Battle of Bréville

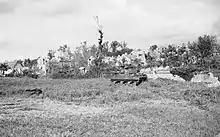
Sherman Firefly on the outskirts of the village after the battle.

At midday on 12 June the entire 3rd Parachute Brigade position came under artillery and mortar fire prior to a major attack scheduled to start at 15:00. A German battalion attacked the 1st Canadian Parachute Battalion, another supported by six tanks and self-propelled guns attacked the 9th Parachute Battalion and the 5th Black Watch. The battle for the Château cost the Black Watch nine Bren Gun Carriers and destroyed all of their anti-tank guns. Unable to resist they were forced to pull back to the Bois de Mont, joining the 9th Parachute Battalion, which was being attacked by the German armoured vehicles. One tank in front of 'B' Company was hit by two PIAT rounds, but remained in action. The tank destroyed two of 'B' company's machine-gun posts, when it was hit by a third anti-tank projectile and withdrew. The attack killed or wounded the last men in the Machine-Gun Platoon and the Anti-Tank Platoon was reduced to one PIAT detachment. The German infantry were in danger of over-running the battalion, when Otway contacted brigade headquarters, informing them they were not able to hold out much longer. Brigadier James Hill personally led a counter-attack of forty men from the Canadian battalion which drove off the Germans. By 20:00 the area defended by the two battalions had been cleared of all opposition and the front line restored.